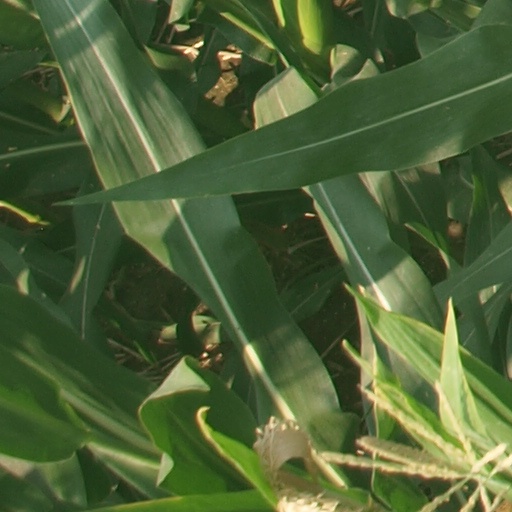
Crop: maize; corn